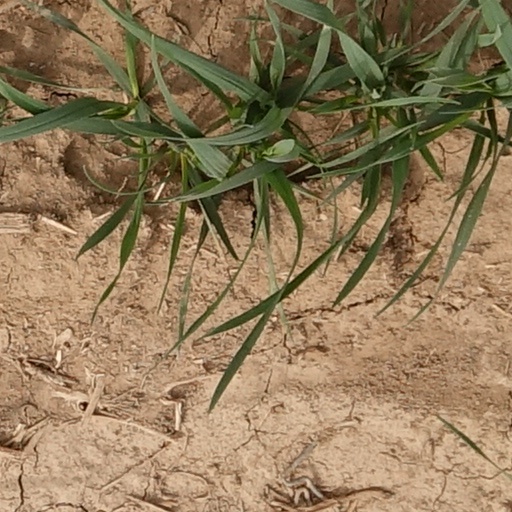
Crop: wheat